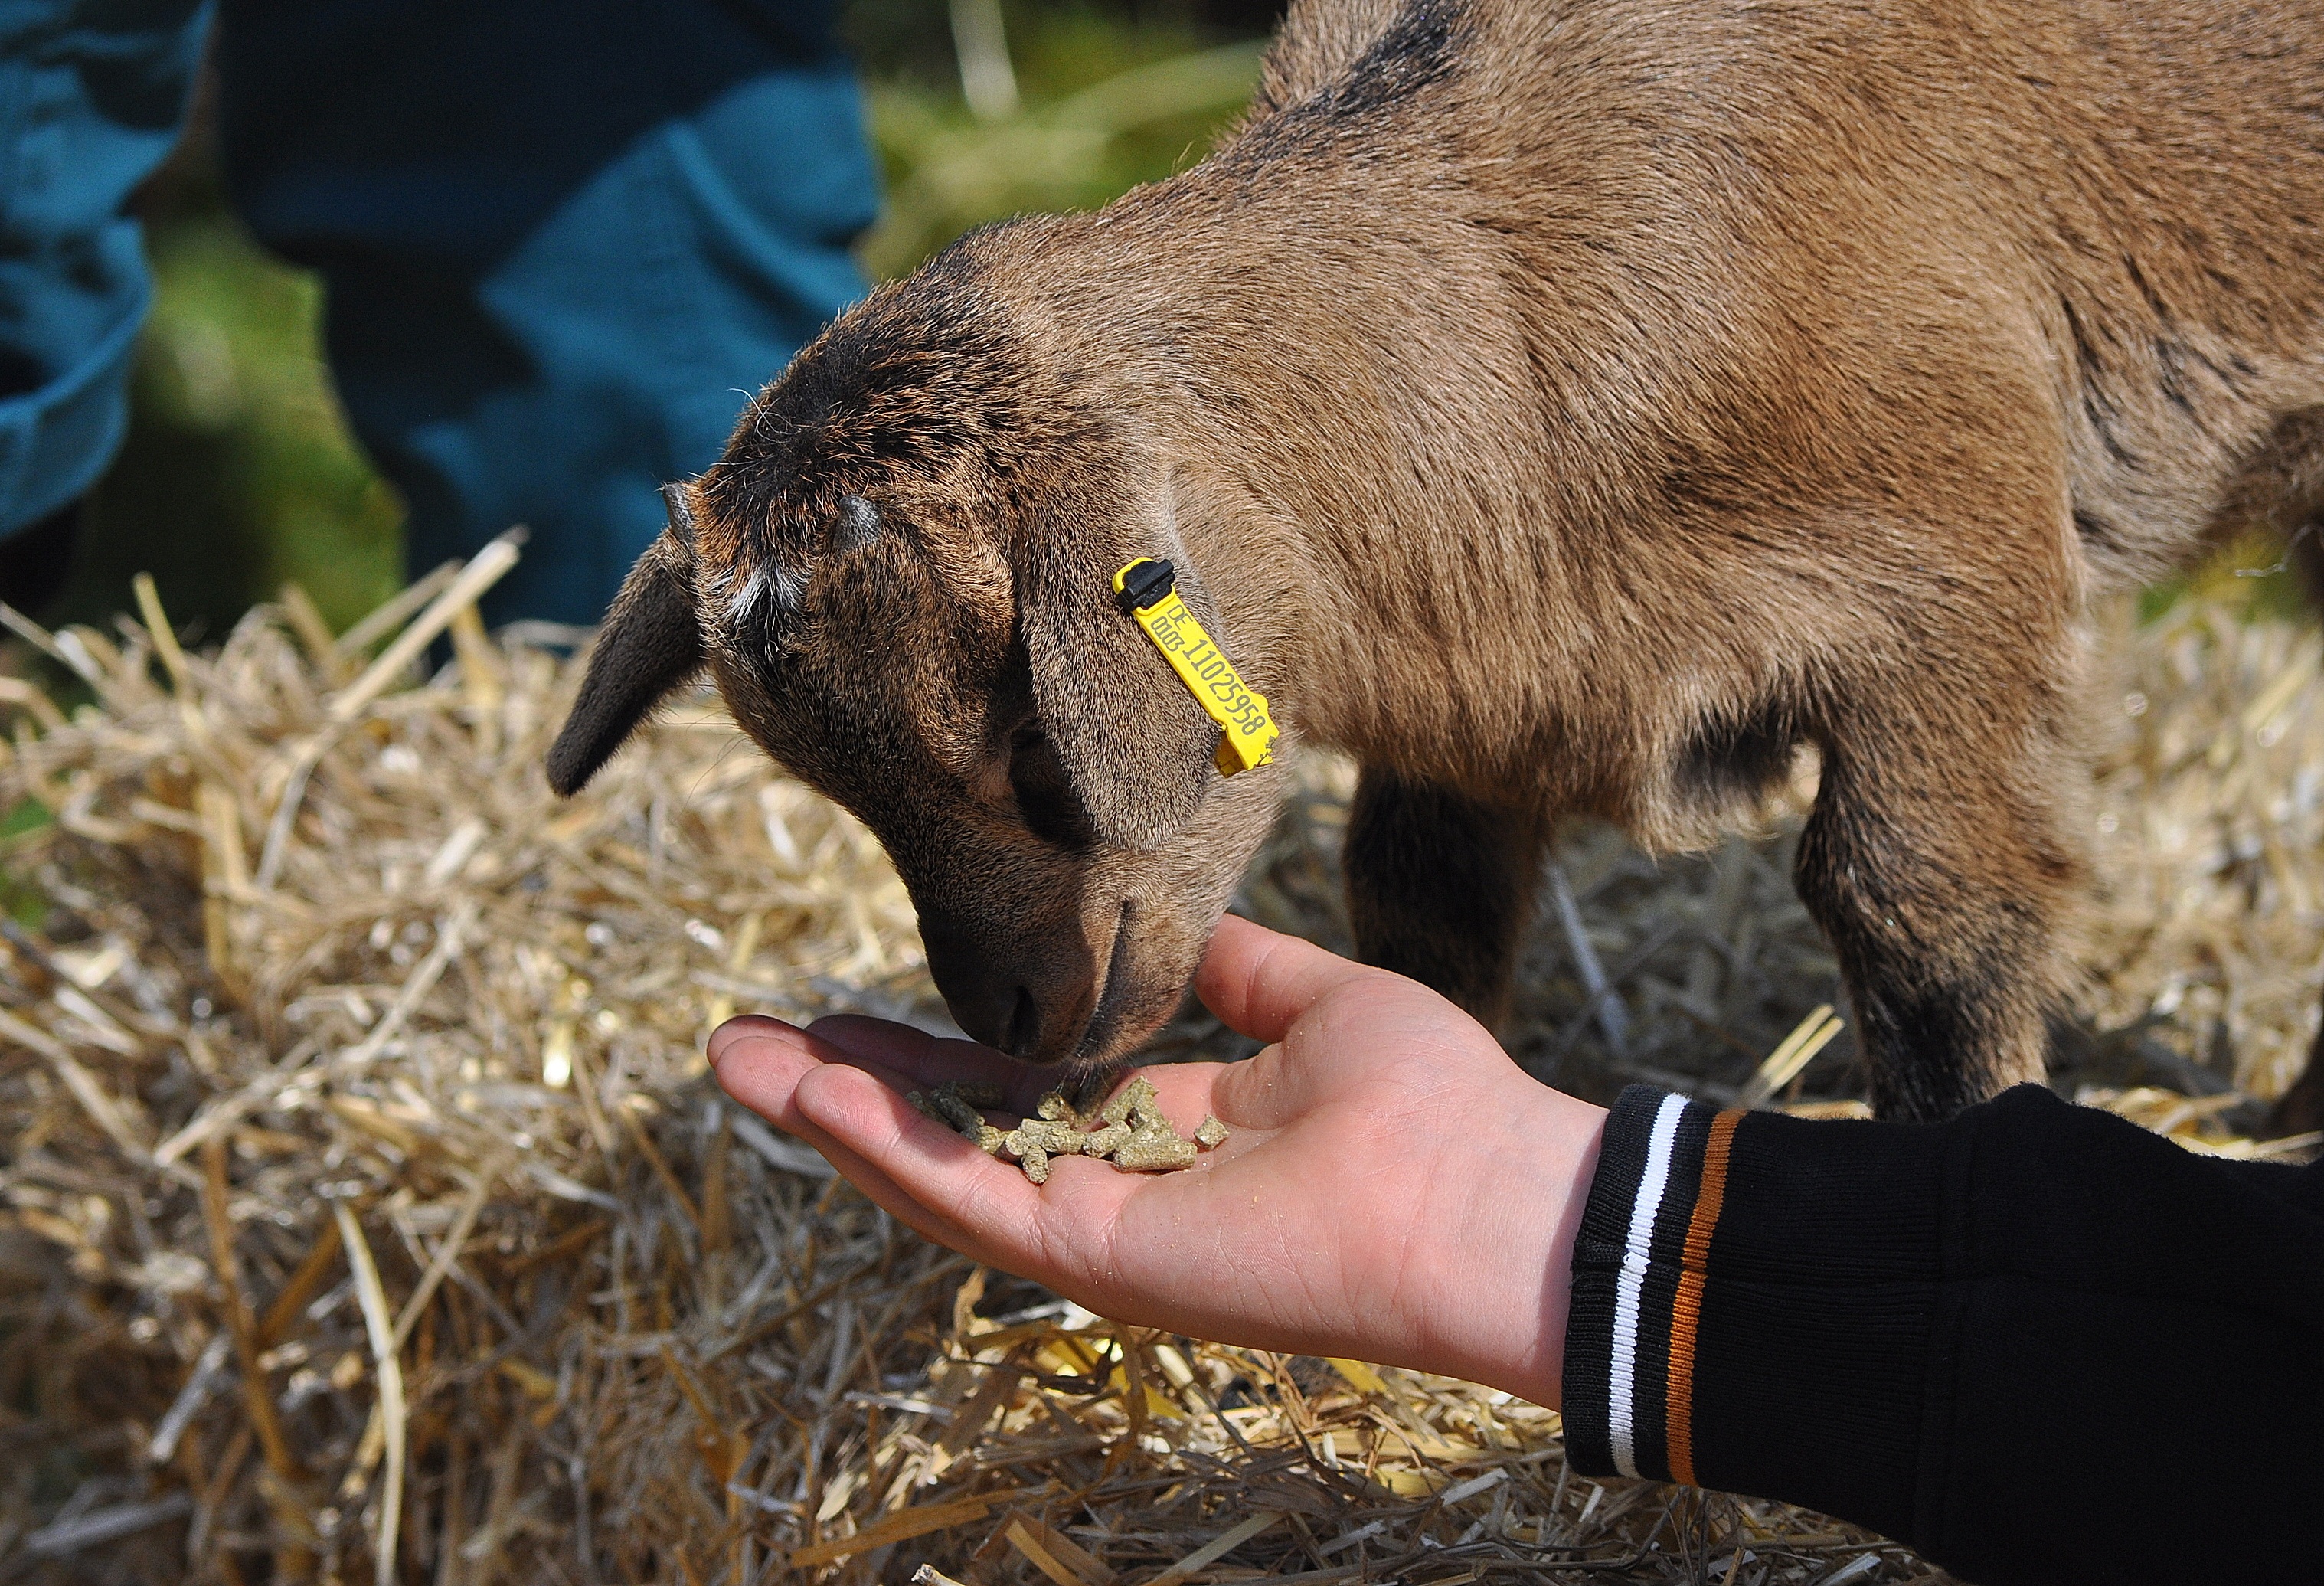
hand, bird, animal, cute, wildlife, goat, feed, zoo, food, fauna, creature, petting zoo, goat lamb